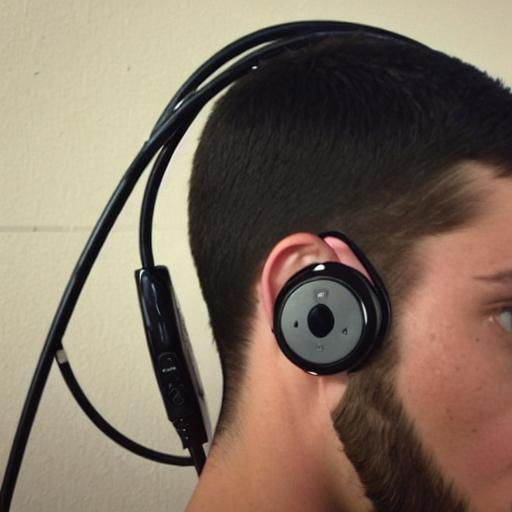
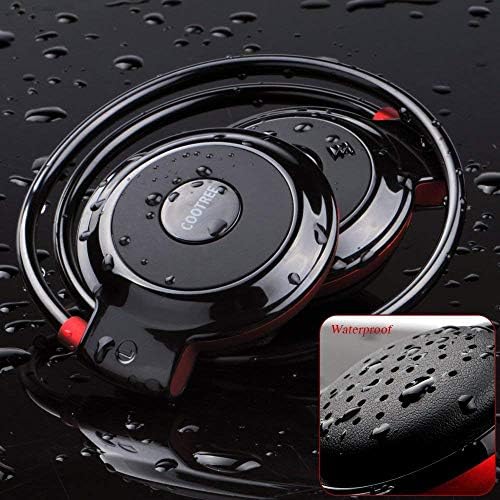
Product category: headphones
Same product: no